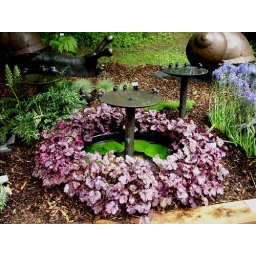
This was stunning in a shady spot. Not sure about the bird bath things tho.